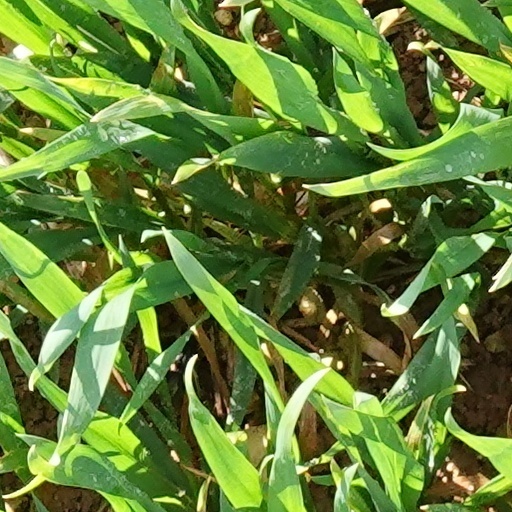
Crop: wheat